Jesús Papoleto Meléndez

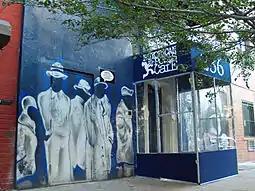
Nuyorican Poets Cafe

Along with many other poets such as Miguel Algarín, Richard August, Jorge Brandon, Pedro Pietri, and others, Meléndez helped found the Nuyorican Poets Café, which helped serve as a platform for many influential works spanning from literature, music, plays, and much more.